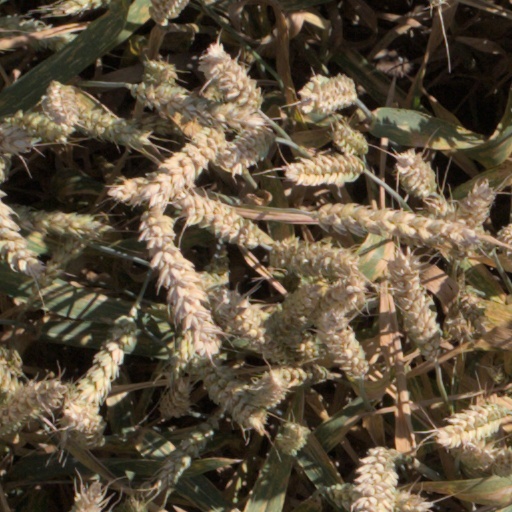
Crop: wheat